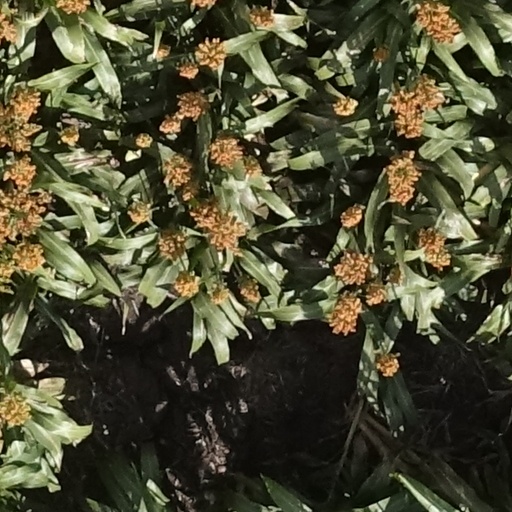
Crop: sorghum